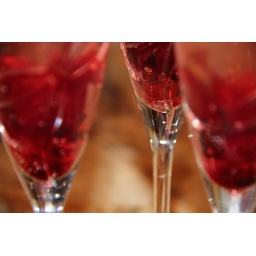
Sugar hibiscus flowers in champagne flutes with champagne poured over the top, gives it a lovely red tinge.